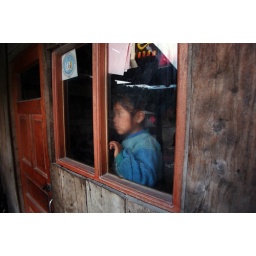
A young girl looks out a window of a small shop on a rural road in Ecuador.